Sonneratiaceae

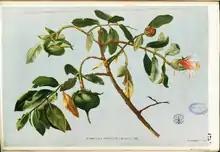
Sonneratia pagatpat

Sonneratiaceae were a family of flowering plants placed in the order Myrtales by the Cronquist system. They consisted of two genera, "Sonneratia" and "Duabanga". These are now generally placed in their own monotypic subfamilies of the family Lythraceae, making Sonneratiaceae superfluous.